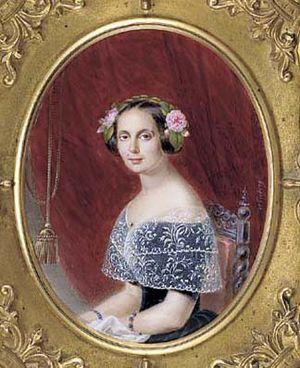
Le Prince Vassili Viktorovitch Kotchoubeï. est né le 13 janvier 1812, et décédé le 22 octobre 1850. Conseiller d'État, chambellan, numismate, archéologue et membre de la société impériale russe d'archéologie, il fut un grand amateur d'art.